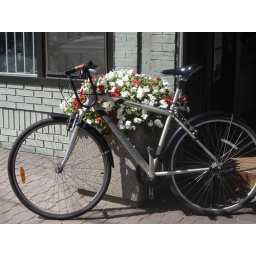
silver bike against silver planter